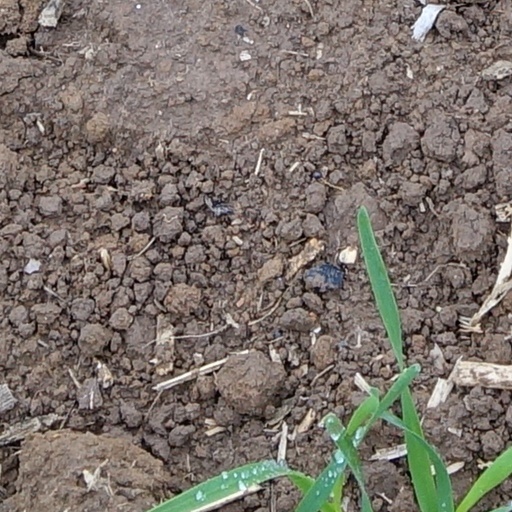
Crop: wheat